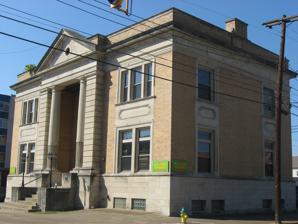
Building: Carnegie Library (Parkersburg, West Virginia)
Country: United States of America
Year built: 1905
United States historic place Carnegie Library U.S. National Register of Historic Places Front and eastern side of the former library Show map of West Virginia Show map of the United States Location 725 Green St., Parkersburg , West Virginia Coordinates 39°15′56″N 81°33′22″W / 39.26556°N 81.55611°W / 39.26556; -81.55611 Area less than one acre Architect Prewett, G.W.; Sanderson, E.T. Architectural style Classical Revival MPS Downtown Parkersburg MRA NRHP reference No. 82001769 Added to NRHP October 8, 1982 The Parkersburg Carnegie Library is a historic library building located at Parkersburg , Wood County, West Virginia .  It was designed and built in 1905, with funds provided by the philanthropist Andrew Carnegie .   It is one of 3,000 such libraries constructed between 1885 and 1919. Carnegie provided $34,000 toward the construction of the Parkersburg library.  It is a two-story, L-shaped brick structure in the Classical Revival style.  The facade is detailed in gray stone and features a pediment with two Doric order columns. It ceased use as a library about 1975, and in December 1985, it was re-opened, as Trans Allegheny Books, which was the largest used book store in West Virginia until it closed in 2010. It was listed on the National Register of Historic Places in 1982. See also National Register of Historic Places listings in Wood County, West Virginia References